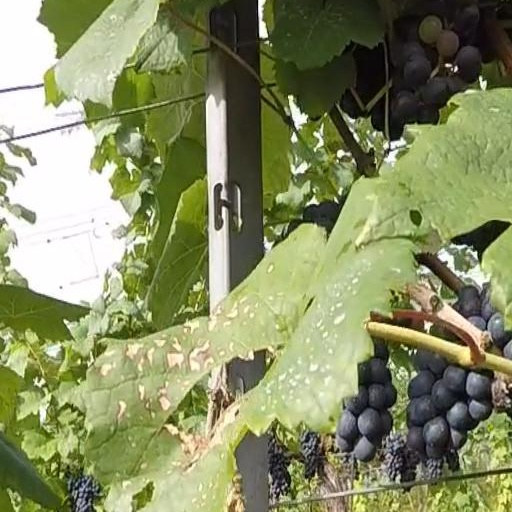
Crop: grape